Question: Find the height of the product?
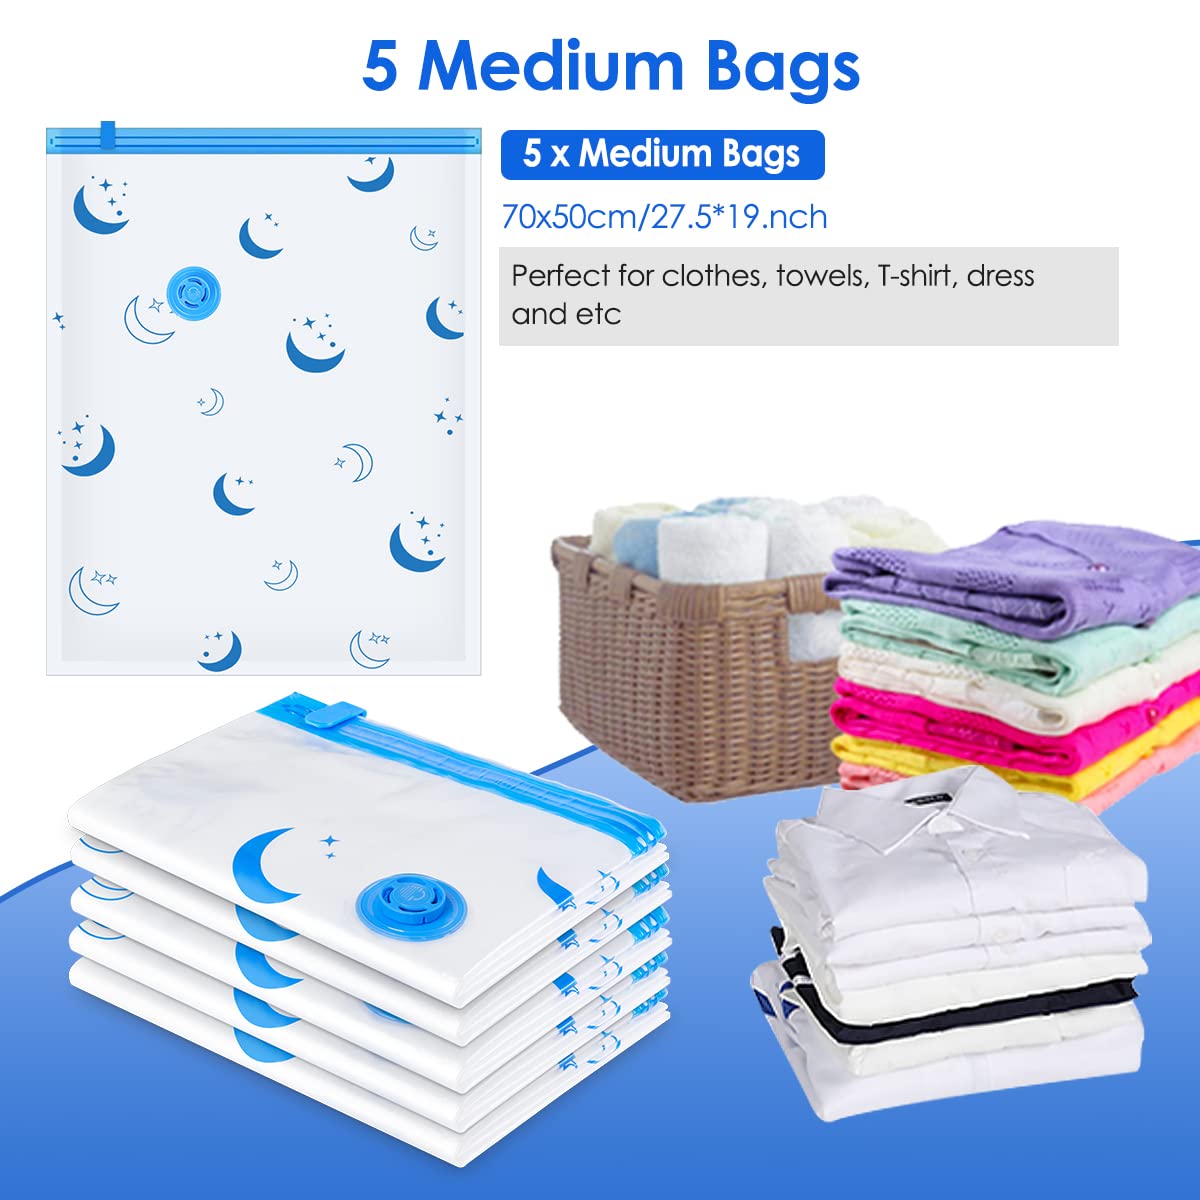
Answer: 50.0 centimetre